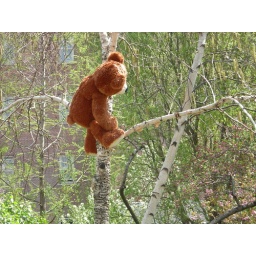
there's a bear in the tree